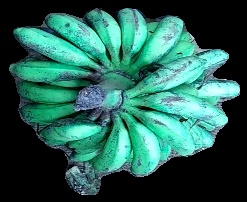
Variety: rasbale
Grade: grade3